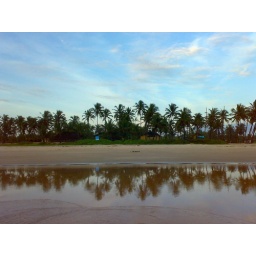
The horizon is lined with coconut trees, reflected in the sea water accumulated at the beach